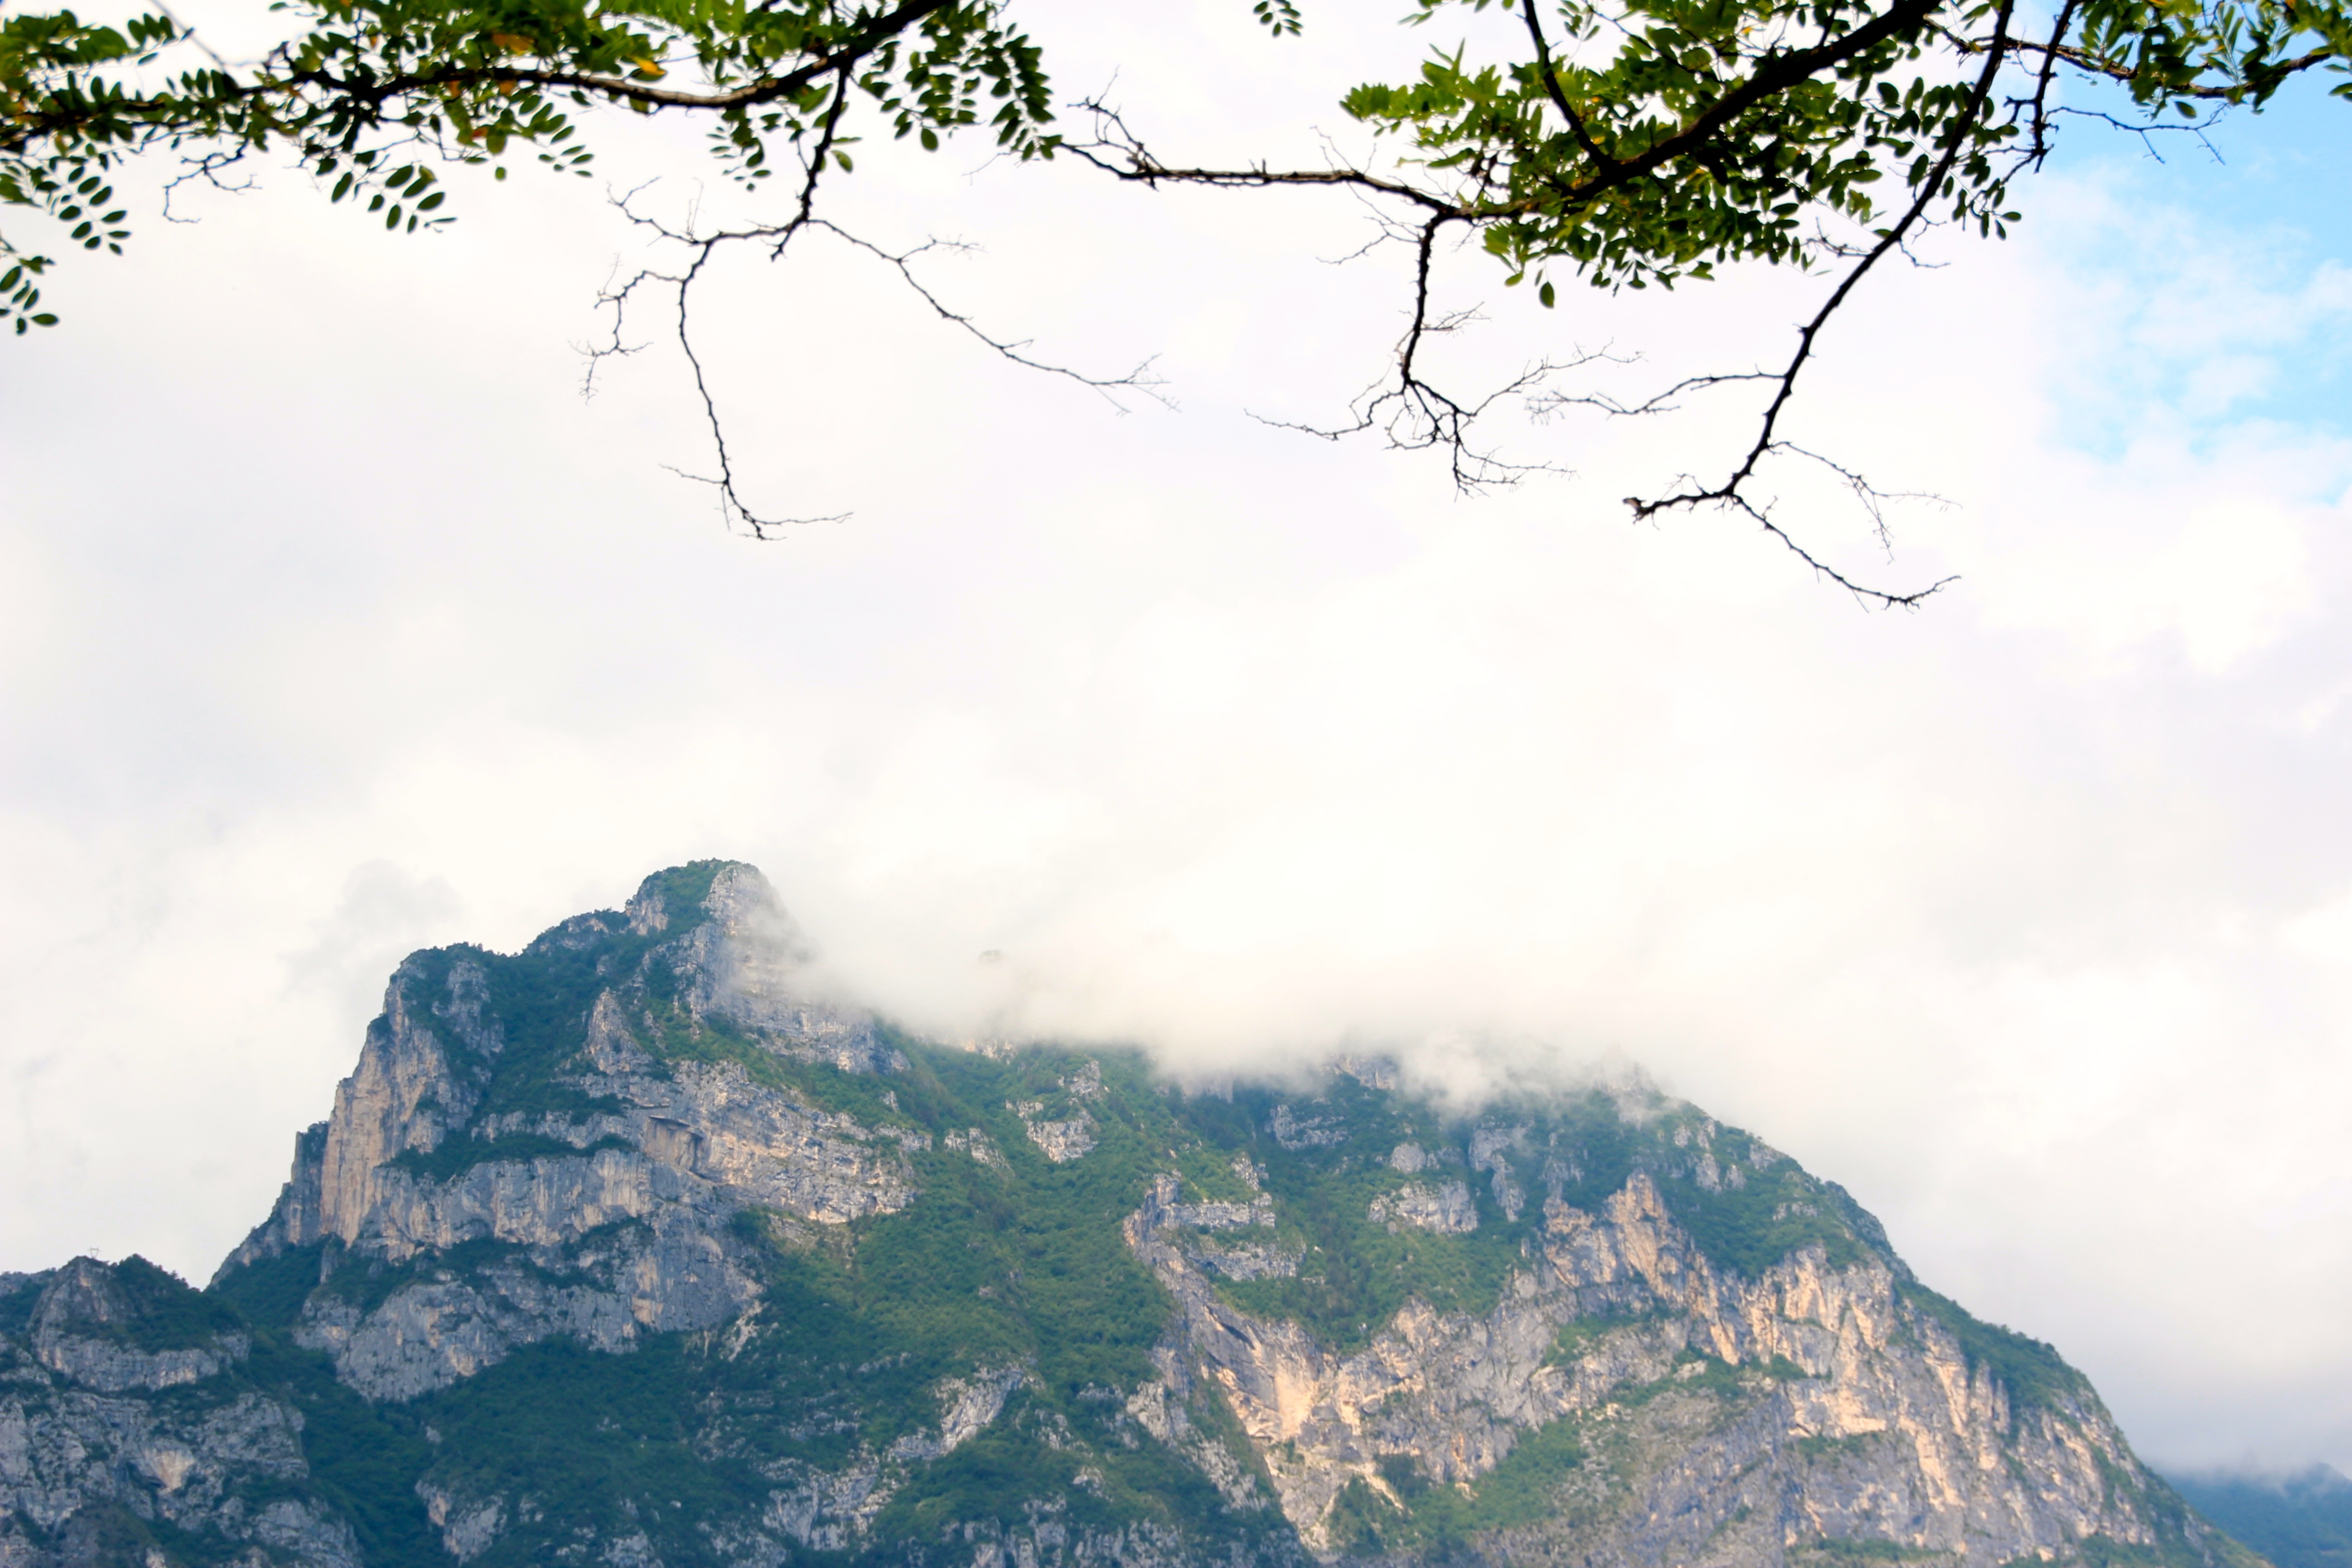
nature, wilderness, mountain, sky, fog, mountain range, green, ridge, clouds, alps, plateau, landform, geographical feature, atmospheric phenomenon, mountainous landforms, geological phenomenon